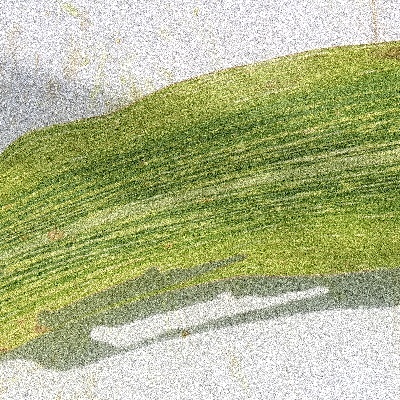
Label: Corn_(Maize)___Maize_Streak_Virus